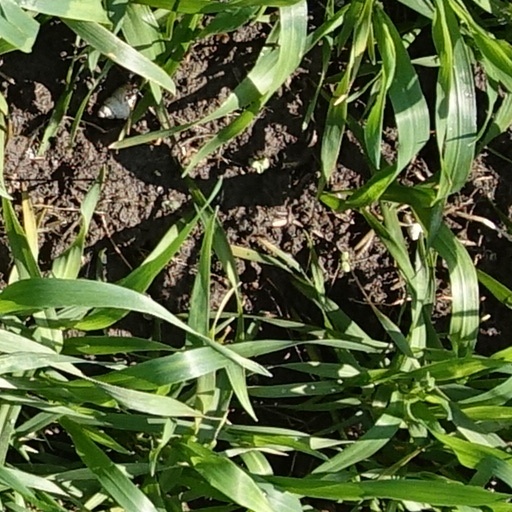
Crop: wheat